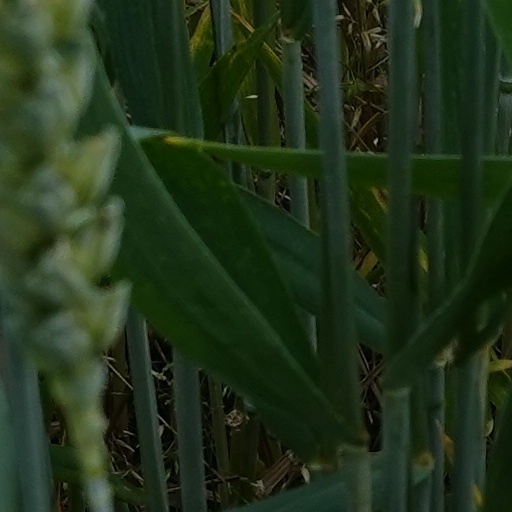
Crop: wheat